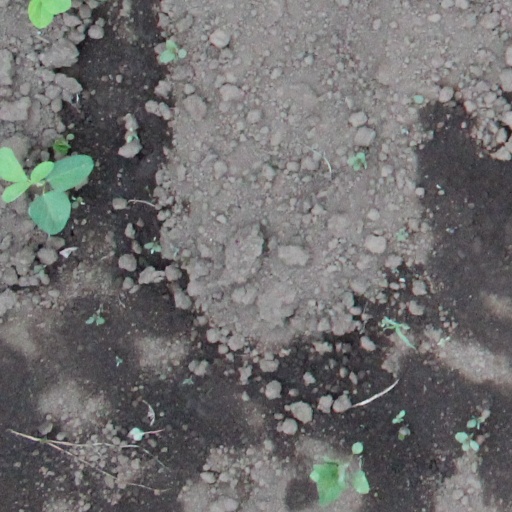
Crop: soybean